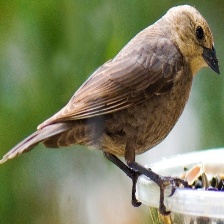
Species: BROWN HEADED COWBIRD
Scientific name: MOLOTHRUS ATER